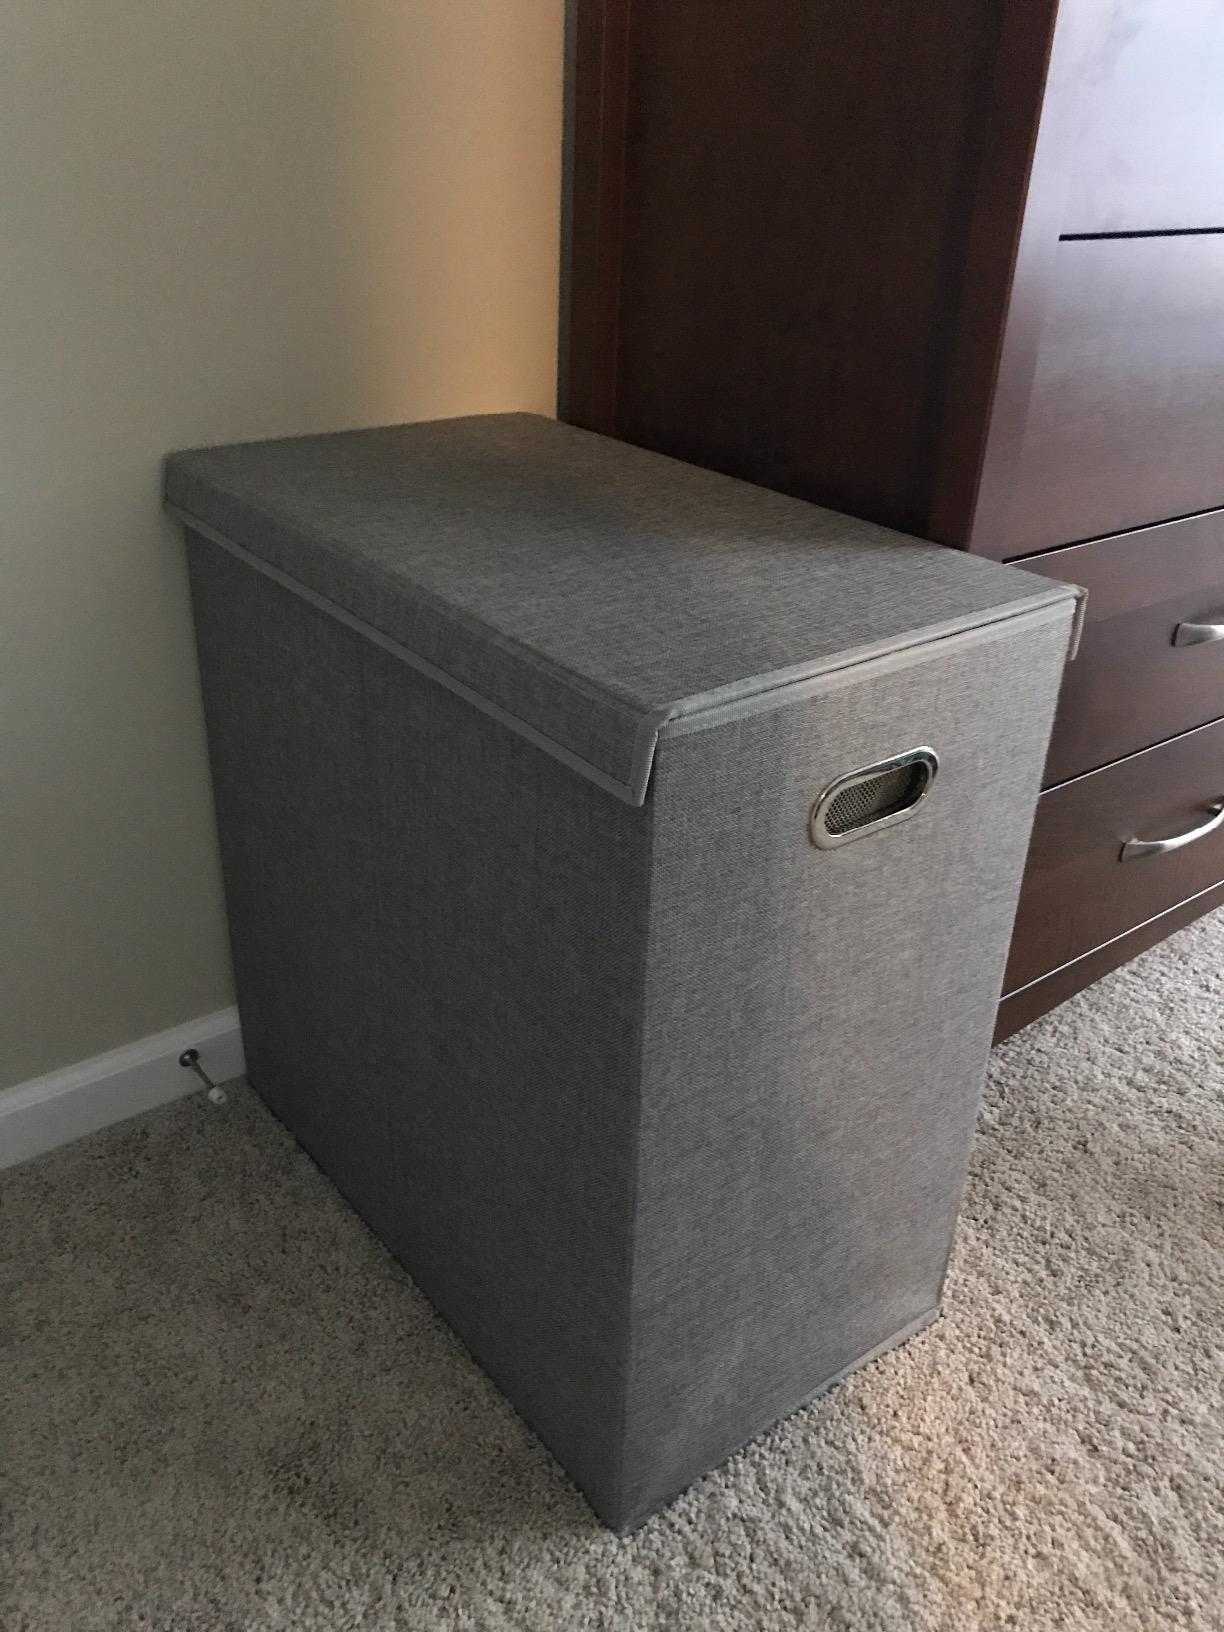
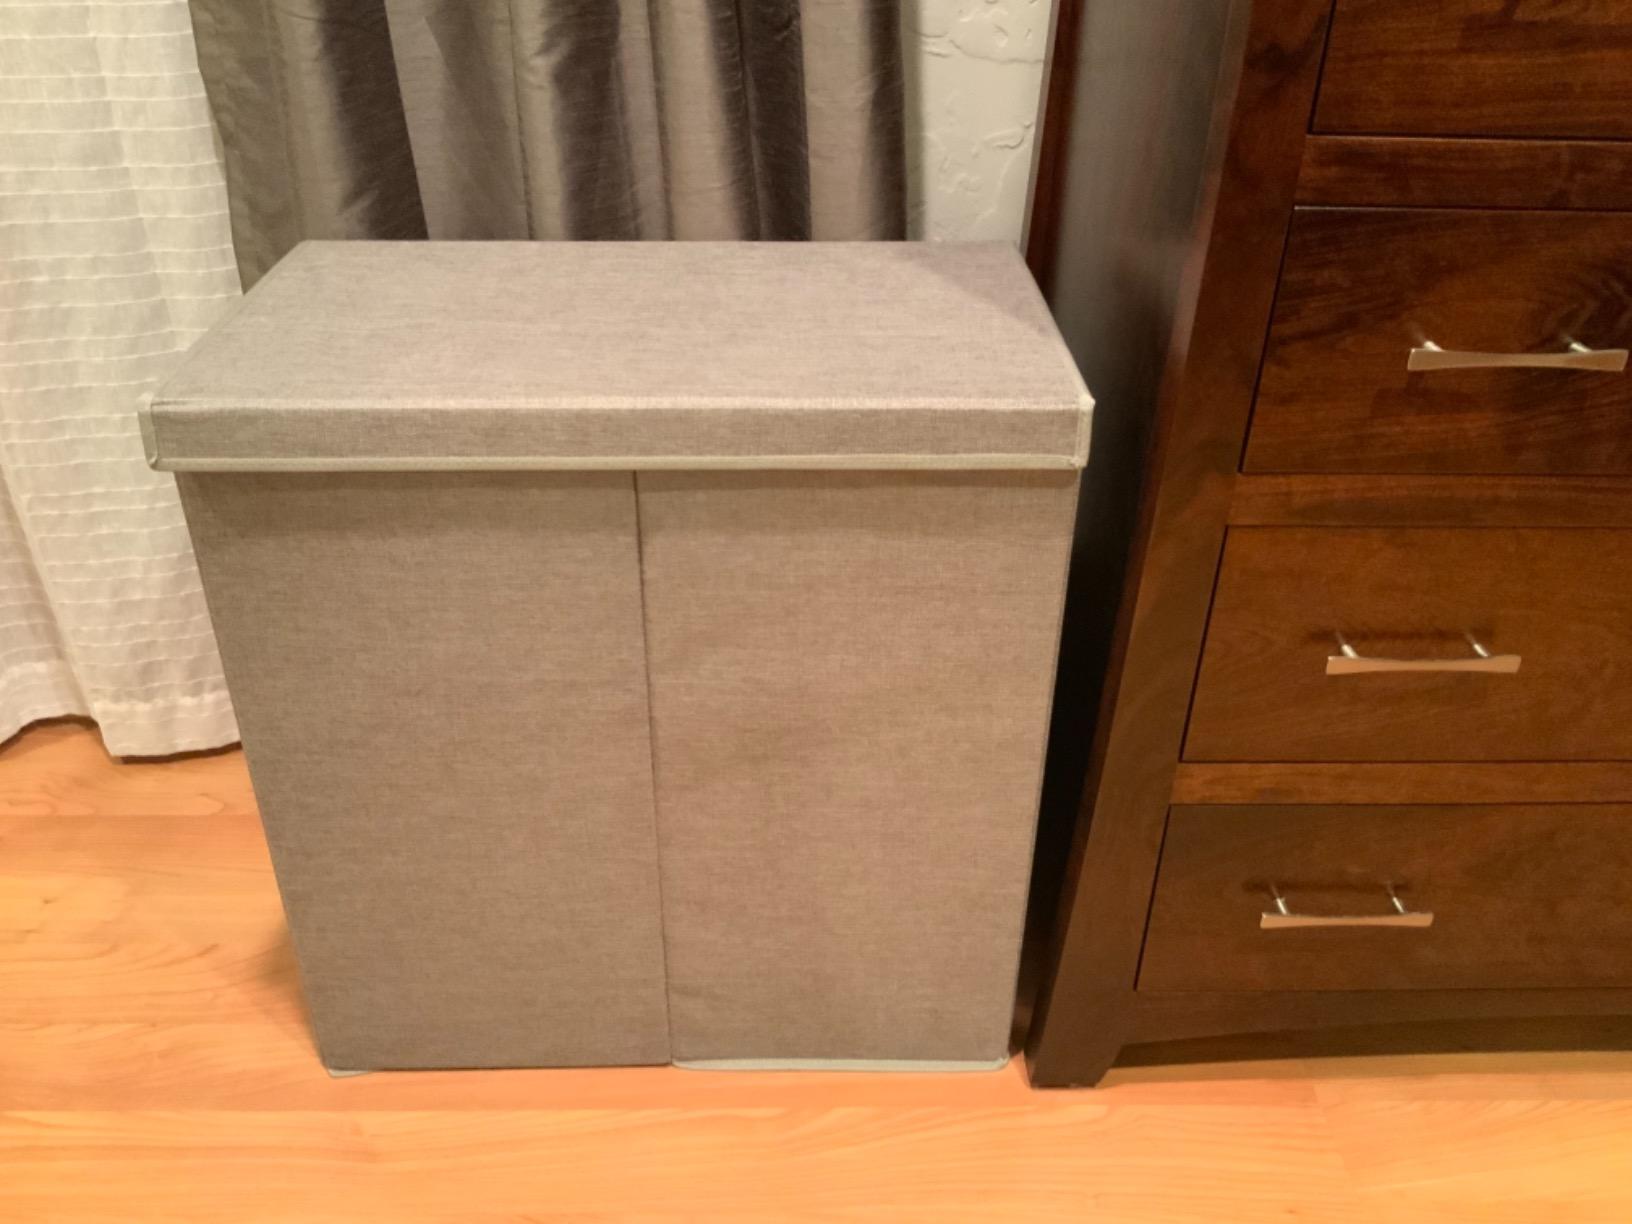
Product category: items_hamper
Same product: yes